St. John's Episcopal Church (Hartford, Connecticut)

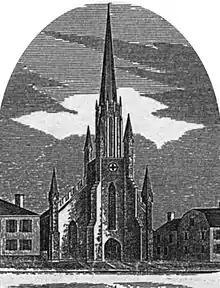
St. John's Episcopal Church (1842-1907), Hartford, CT

The parish of St. John's Episcopal Church, Hartford, Connecticut, was formed in 1841. Its first building, designed by Henry Austin (architect), was constructed on Main Street just south of the Wadsworth Atheneum in 1842. The parish left Hartford in 1907 and is now St. John's Episcopal Church (West Hartford, Connecticut).